Raleigh, North Carolina

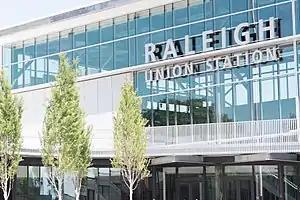
Raleigh Union Station's Headhouse

Raleigh-Durham International Airport , the region's primary airport and the second largest in North Carolina, located northwest of downtown Raleigh via Interstate-40 between Raleigh and Durham, serves the city and greater Research Triangle metropolitan region, as well as much of eastern North Carolina. The airport offers service to nearly 75 domestic and international destinations and serves approximately 15 million passengers a year. RDU is served by 16 air carriers, flying to a multitude of nonstop destinations on 350+ flights daily. The airport also offers facilities for cargo and general aviation. The airport authority tripled the size of its Terminal 2 (formerly Terminal C) in January 2011.